Papilio helenus

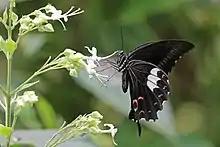
"P. h. daksha", Kerala, India

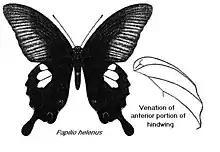
Woodcut from "The Fauna of British India, Including Ceylon and Burma"

"Papilio helenus" is generally uncommon and slightly threatened (in certain places). It is very commonly found Maharashtra, but also rarely in Gujarat and parts of Kerala. Its history can be traced back to Assam and Western Ghats, where it is currently endemic.